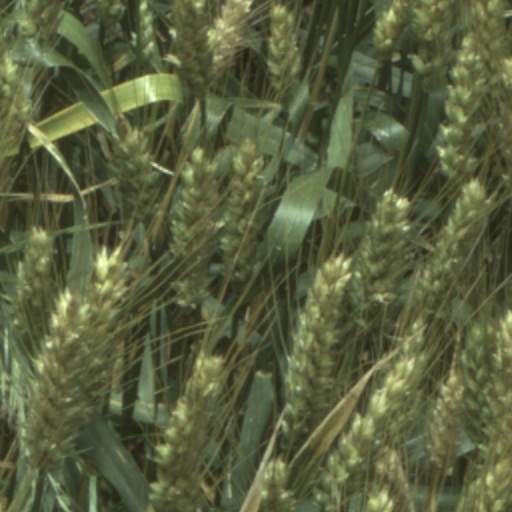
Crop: wheat